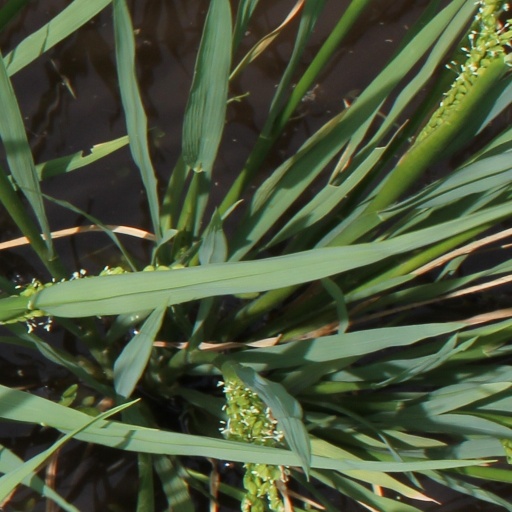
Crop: rice